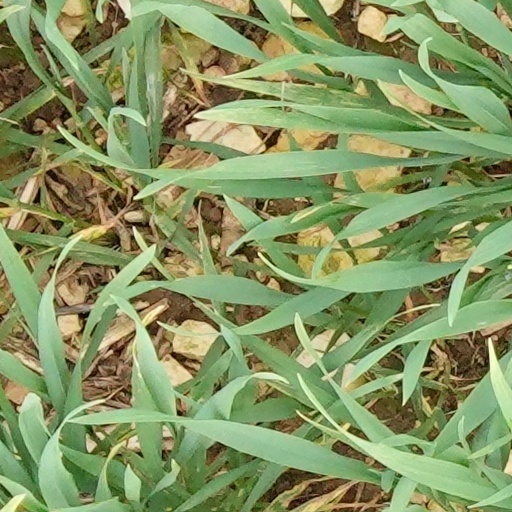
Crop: wheat